Talagunda

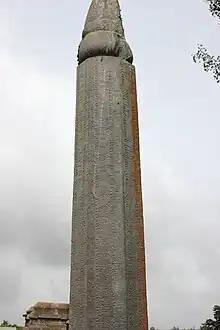
The famous Talagunda pillar inscription (450-460 A.D) that details the rise of the Kadamba Dynasty.

The inscriptions indicate that Mayurasharma, native of Talagunda, was accomplished in vaidika and went to the Pallava capital, Kanchipuram to study scriptures, accompanied by his guru and grandfather Veerasharama. There, having been humiliated by a Pallava guard (horseman), in a rage Mayurasharma gave up his Brahminic studies and took to the sword to avenge his insult. The inscription vividly describes the event thus: